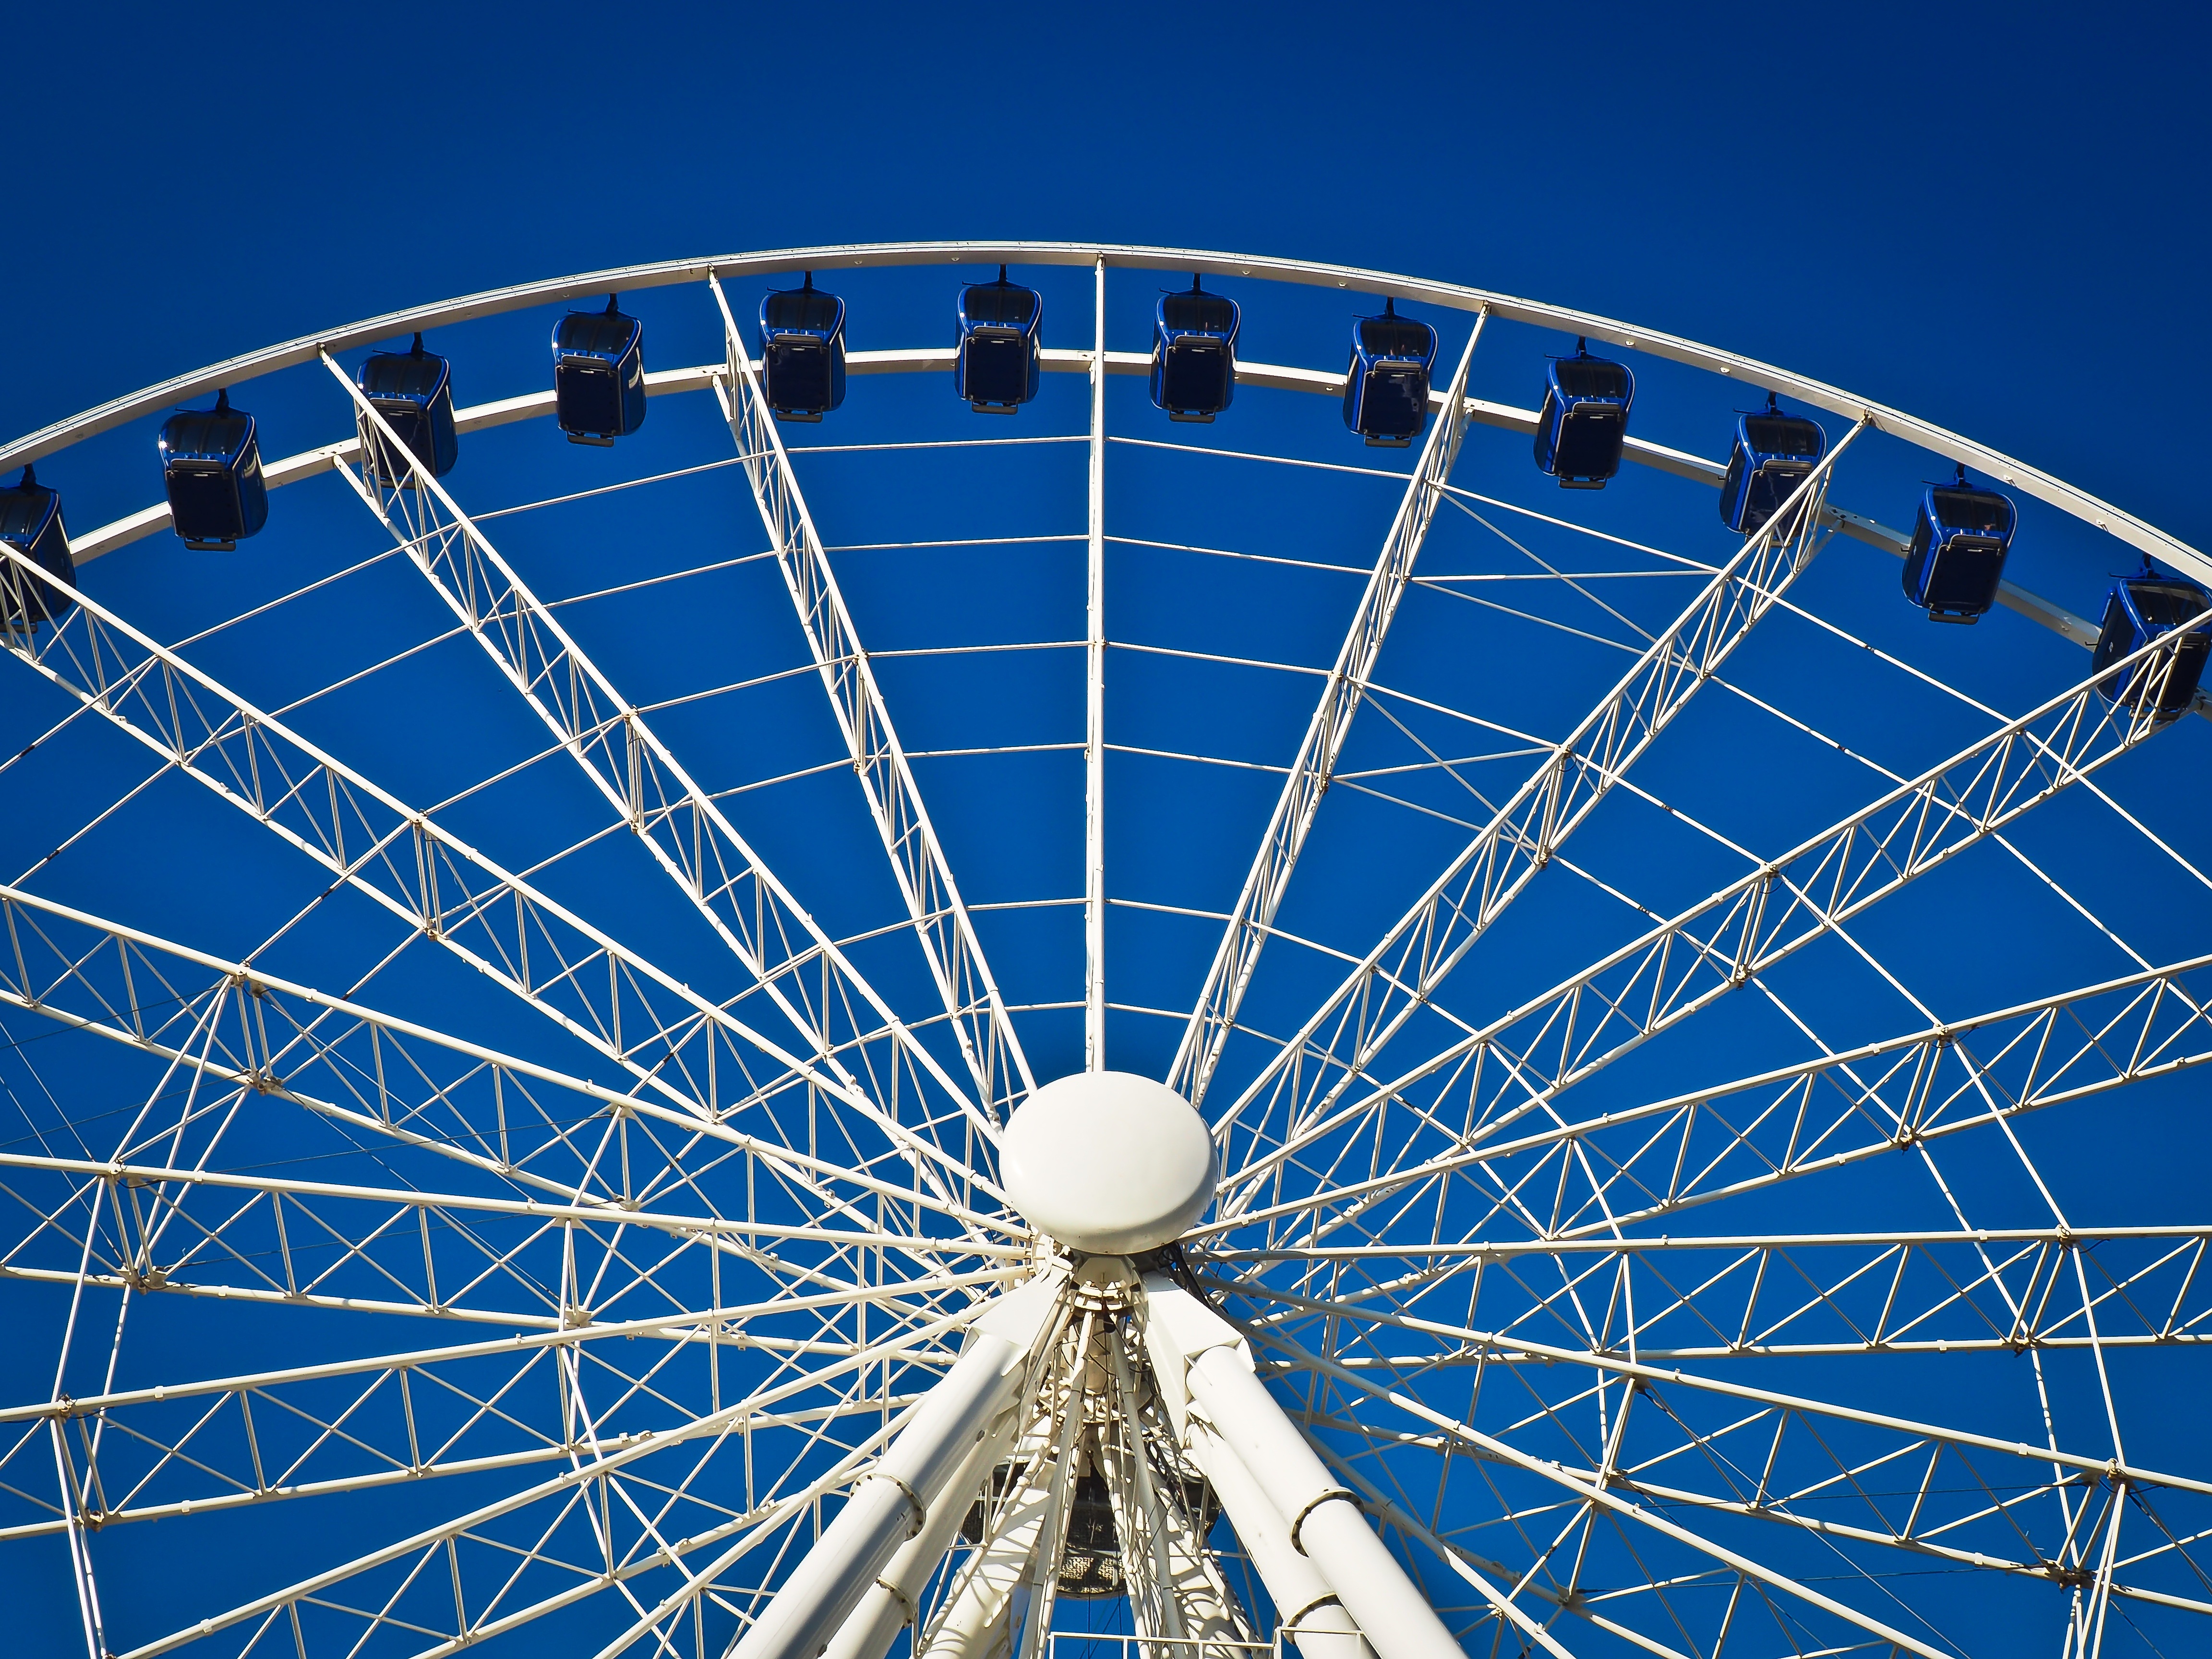
structure, sky, recreation, ferris wheel, amusement park, park, ride, carousel, blue, leisure, fairground, symmetry, tourist attraction, dome, fair, dusseldorf, carnies, outdoor recreation, geographical feature, sport venue